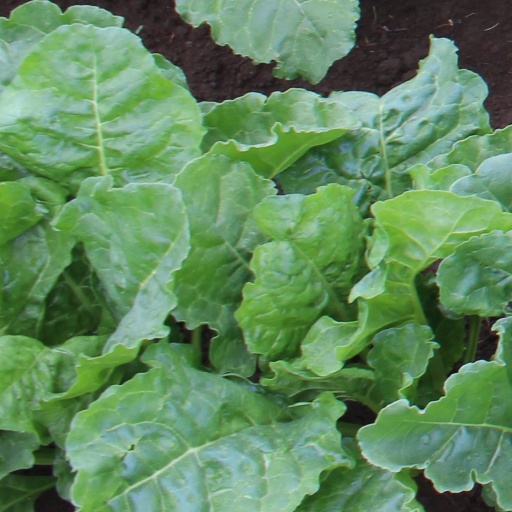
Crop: sugar beet